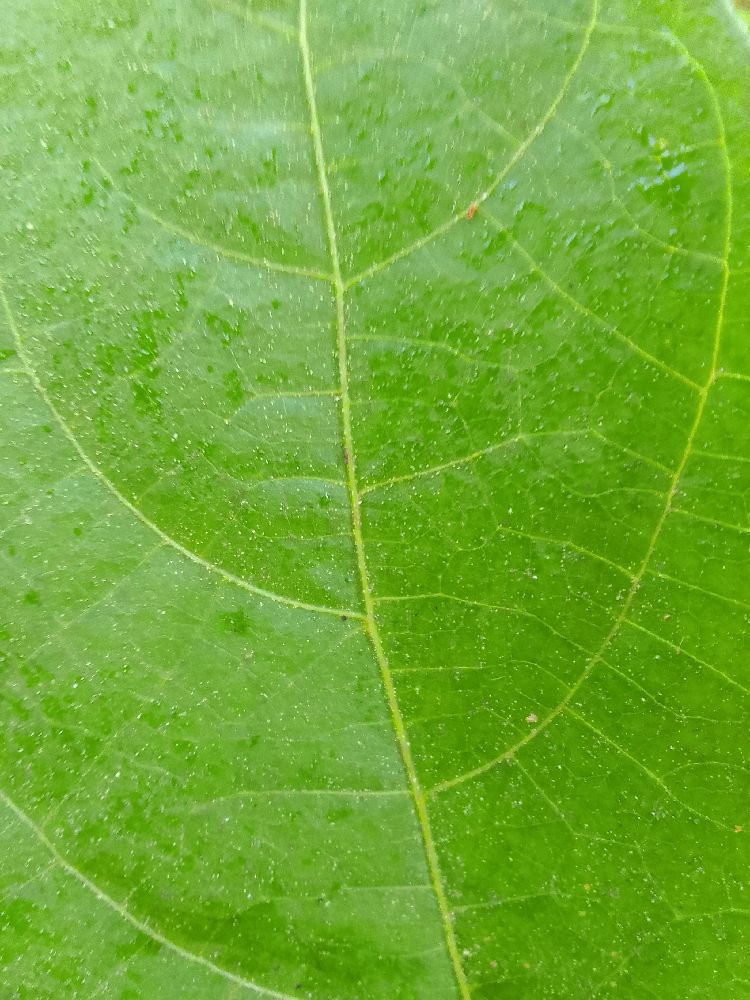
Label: healthy